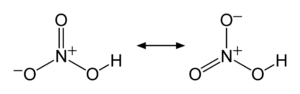
L’acide nitrique est un composé chimique de formule HNO₃. Liquide incolore lorsqu'il est pur, cet acide minéral fort est en pratique utilisé en solution aqueuse concentrée. Il était autrefois appelé acide azotique par les chimistes du XIXᵉ siècle, mais aussi jadis esprit de nitre par les alchimistes, ou encore « eau-forte» ou aquae fortis par les graveurs sur cuivre.